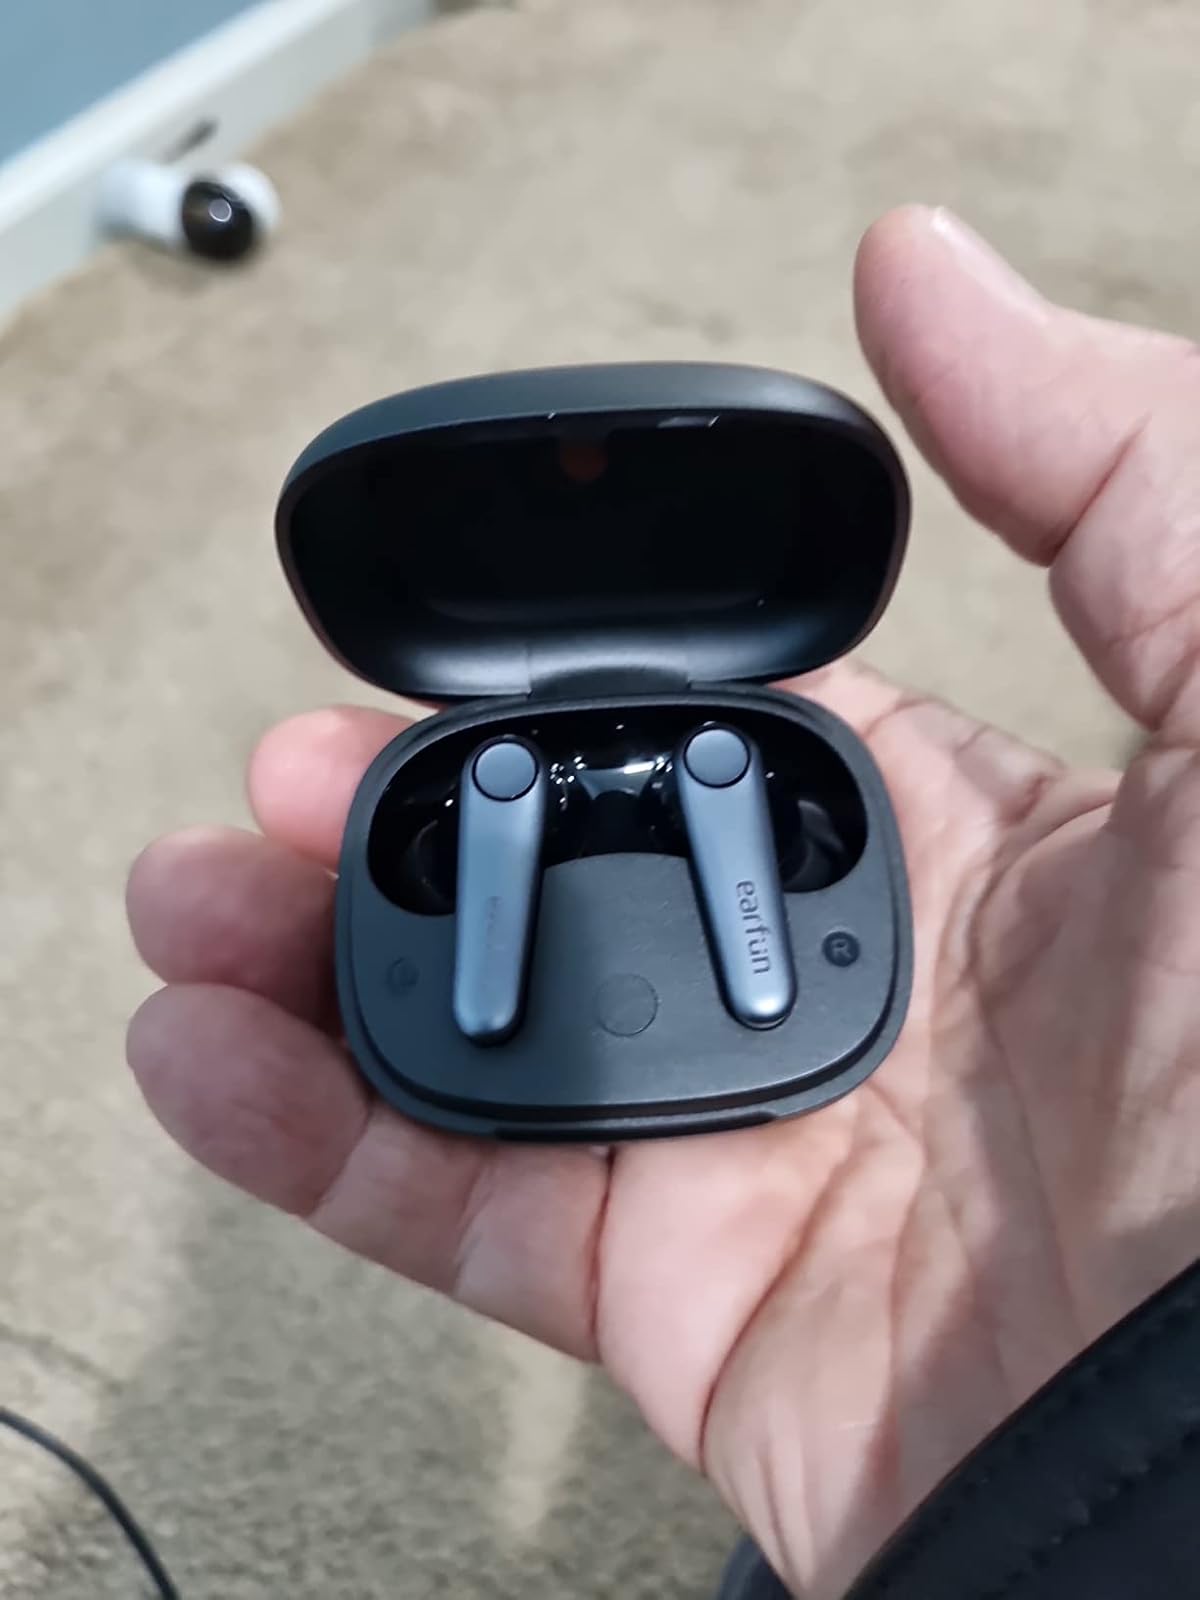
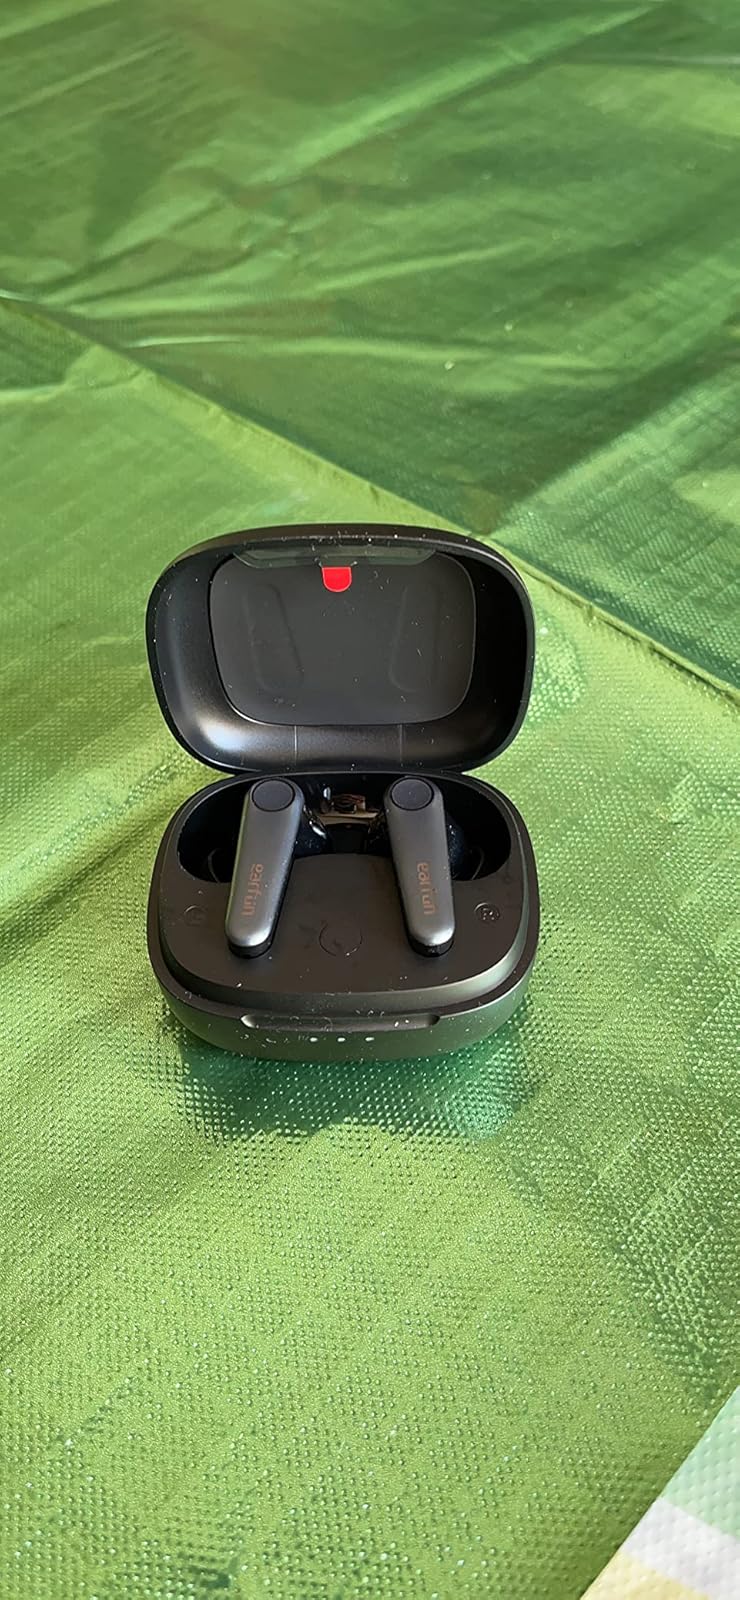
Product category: earbuds
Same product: yes